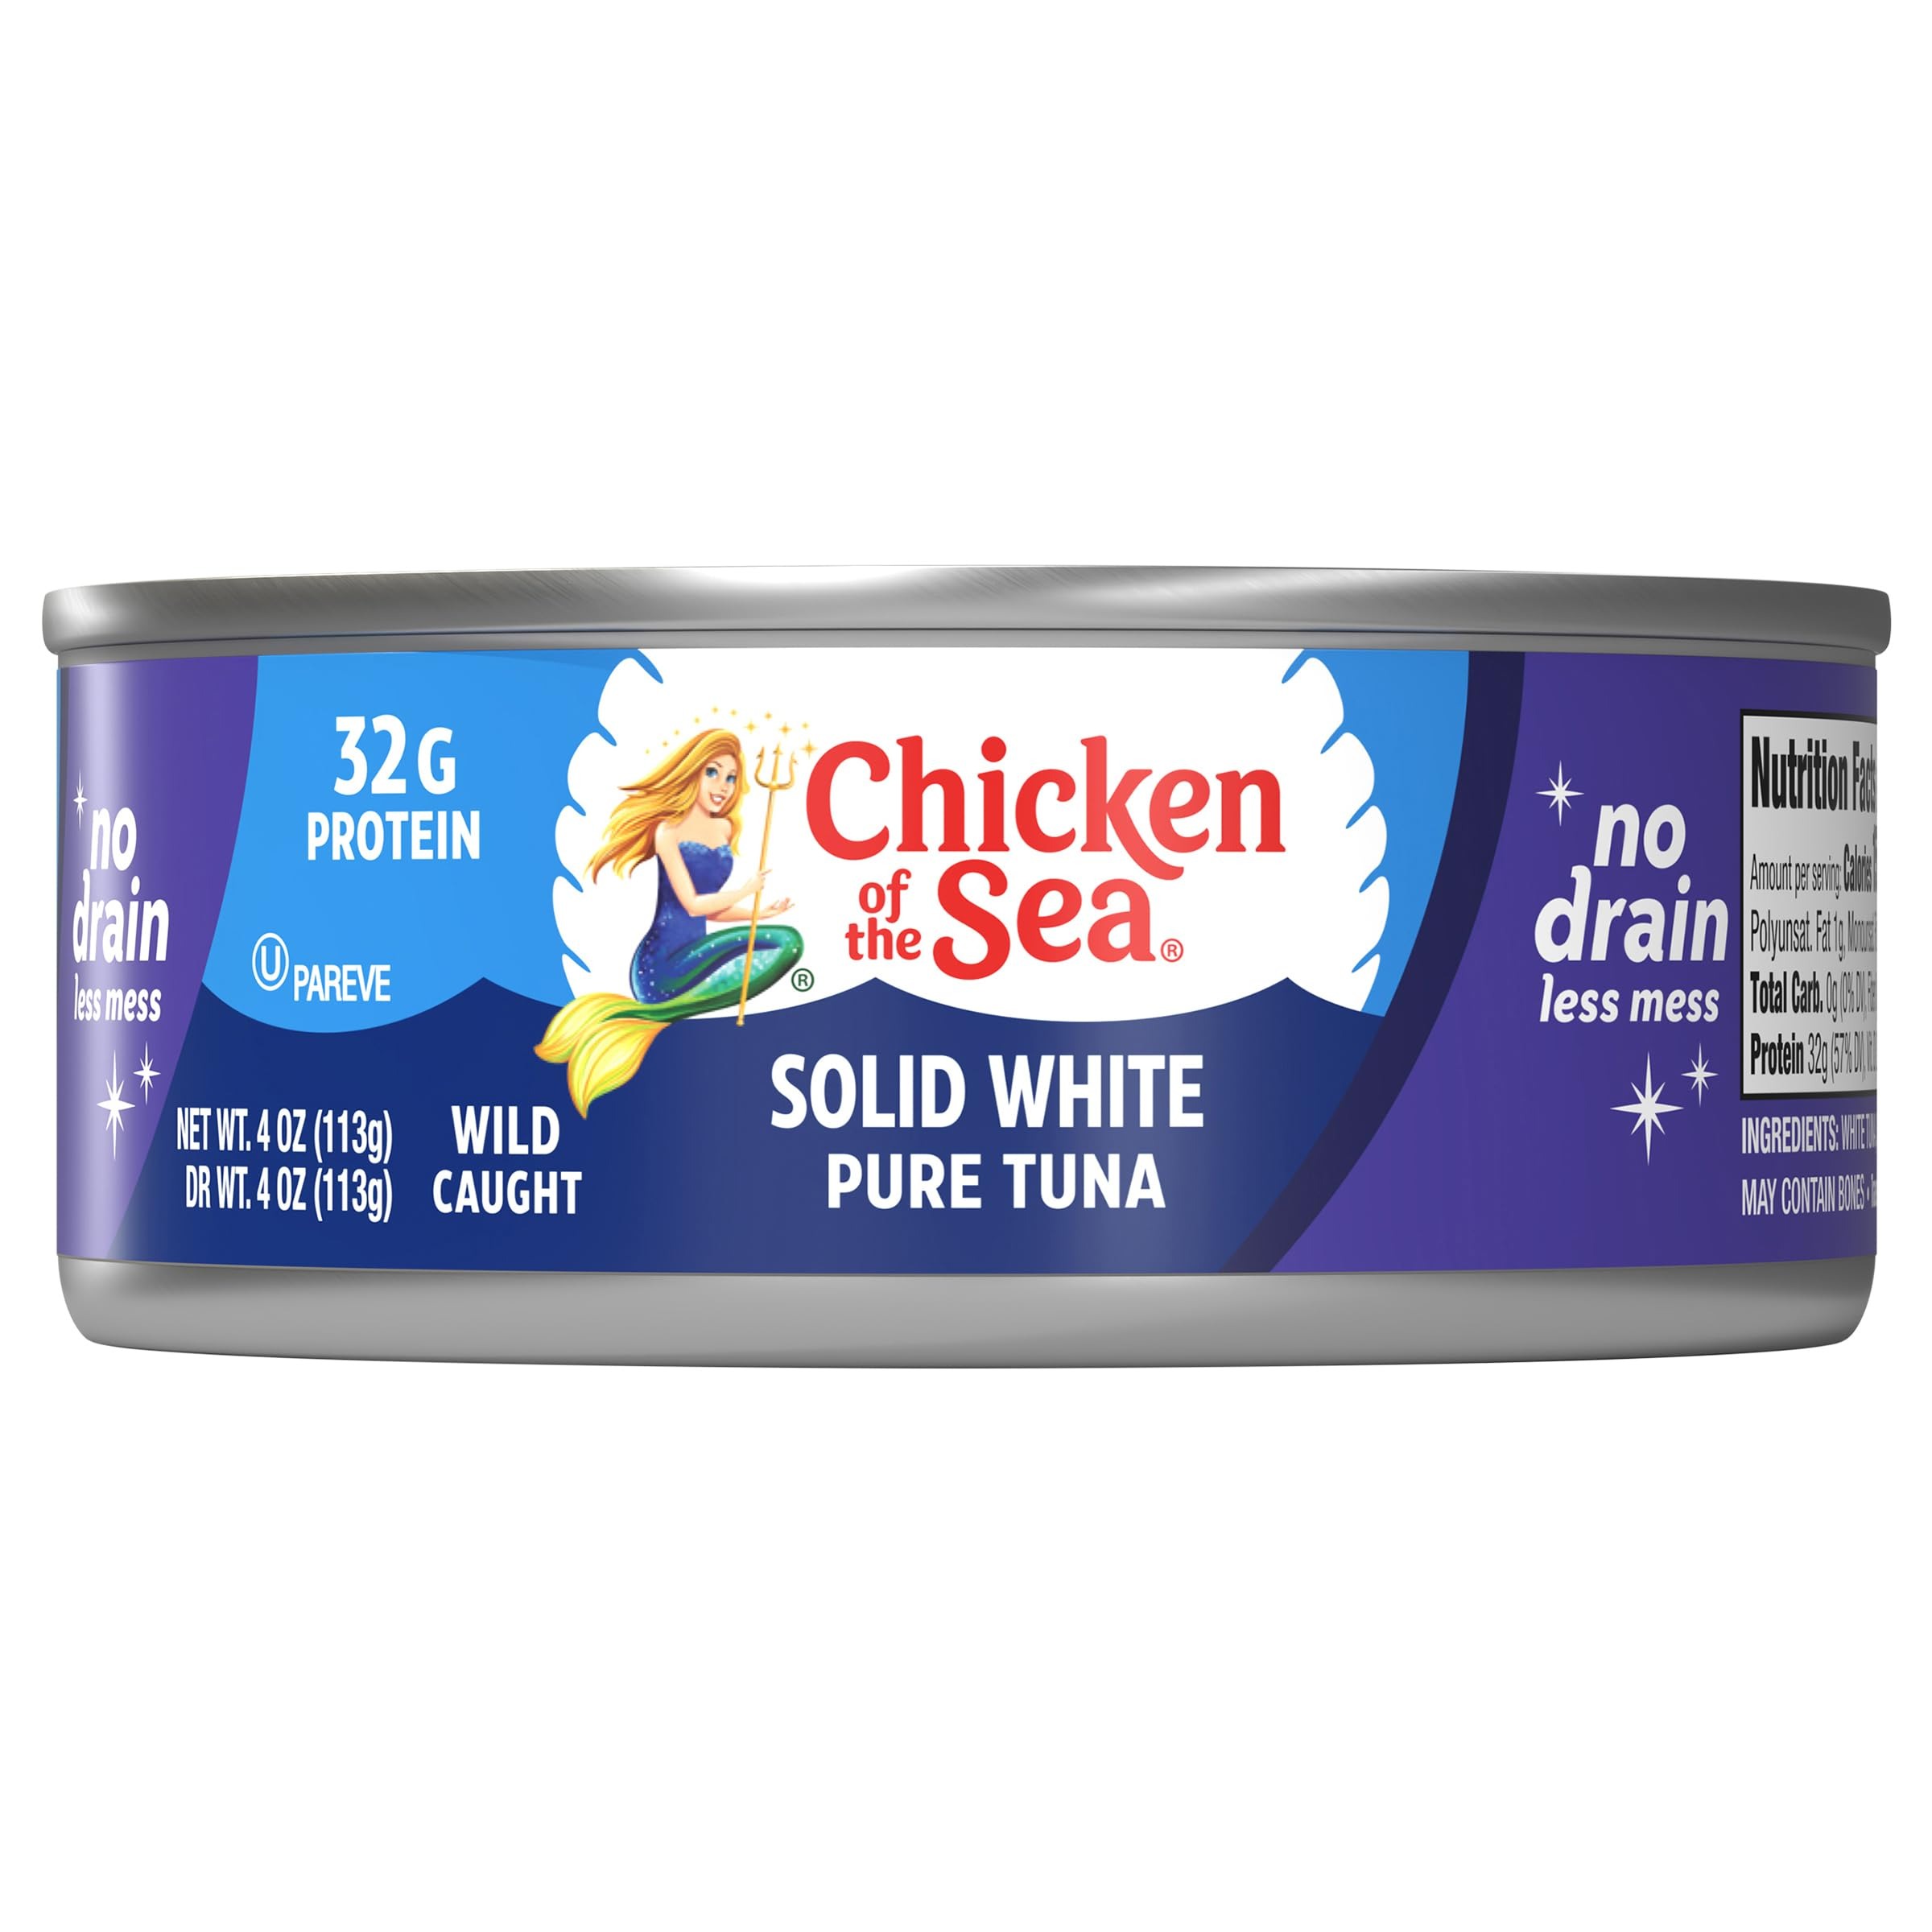
Item Name: Chicken of the Sea, Solid White Pure Tuna, 4 Ounce
Bullet Point 1: GREAT FLAVOR, LESS MESS: Chicken of the Sea wild caught white tuna just got even easier to love. Solid filets packed in a no-drain can mean you get all the flavor with a lot less mess.
Bullet Point 2: VERSATILE PANTRY INGREDIENT: Canned albacore tuna is perfect for salads, pastas, wraps, and more. Try it in your go-to recipes
Bullet Point 3: HIGHLY NUTRITIOUS: Our Wild Caught Solid White Pure Tuna, No Drain is high in protein and features heart-healthy omegas, and vitamin D with very little fat and no carbohydrates—perfect for keto and Mediterranean diets
Bullet Point 4: RESPONSIBLY SOURCED WILD TUNA: Chicken of the Sea is proud to offer only responsibly sourced, wild caught tuna
Value: 4.0
Unit: Ounce

Price: 2.06